Ophiomastix venosa

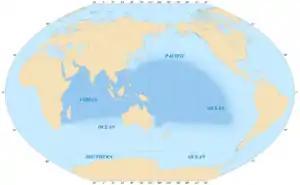
Indo-Pacific oceanic region. "O. venosa" native ranges are distributed throughout this region.

"Ophiomastix venosa" have a central disk lacking granules and, if present, have spinules that are widely distributed. "O. venosa" is the largest "Ophiocomoid" on the southeastern coastal African coral atoll, Aldabra, when comparing disk diameter and the ratio of arm length: disk diameter. "O. venosa" have been repeatedly described to have central disk diameters larger than those of their relatives. The maximum diameter of the central disk was measured at 41mm when observing individuals along the Aldabra coral atoll. "O. venosa" have been observed to commonly grow to reach a central disk size of over 20mm in diameter. The length of "O. venosa" arms are variable, but the species has a patterned arm length to disk diameter ratio of 5.5:1, respectively.